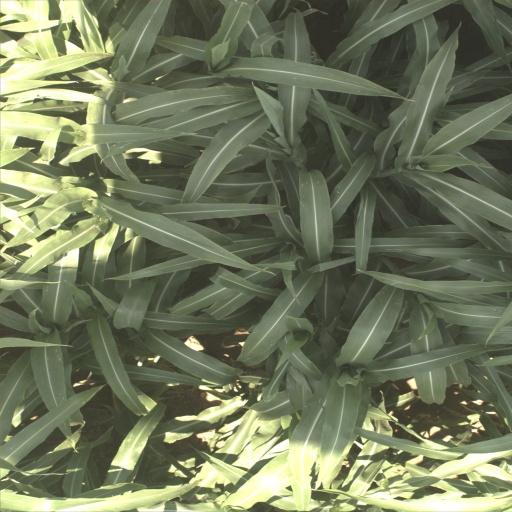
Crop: sorghum